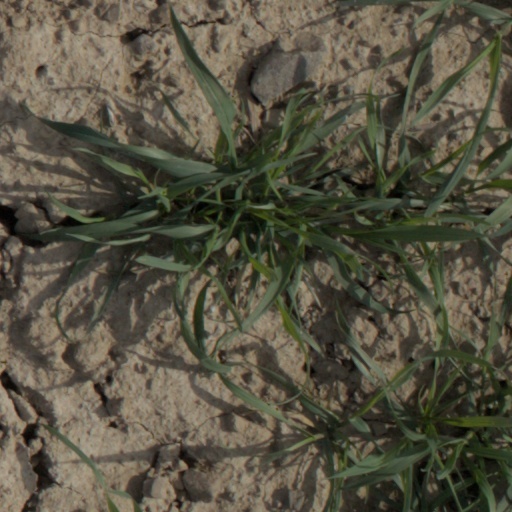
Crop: wheat